The Virtues of War

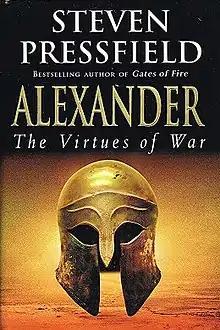
First edition (publ. Doubleday)

The Virtues of War is a 2004 historical fiction novel by Steven Pressfield that follows the life of Alexander the Great, told through the eyes of a Hellenic-Persian scribe serving under him during his campaigns into India. Alexander is recounting the events of his life to the young scholar just before he dies in Babylon.